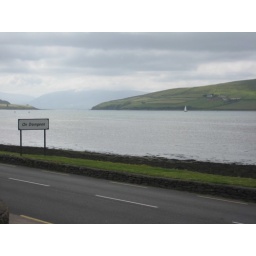
view from across fthe street at 1st guest house in Dingle.